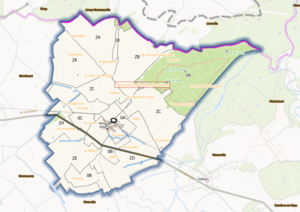
Noviant-aux-prés (Ban communal) Qgis et OSM ainsi que mentions manuscrites
Noviant-aux-Prés est une commune française située dans le département de Meurthe-et-Moselle en région Grand Est.